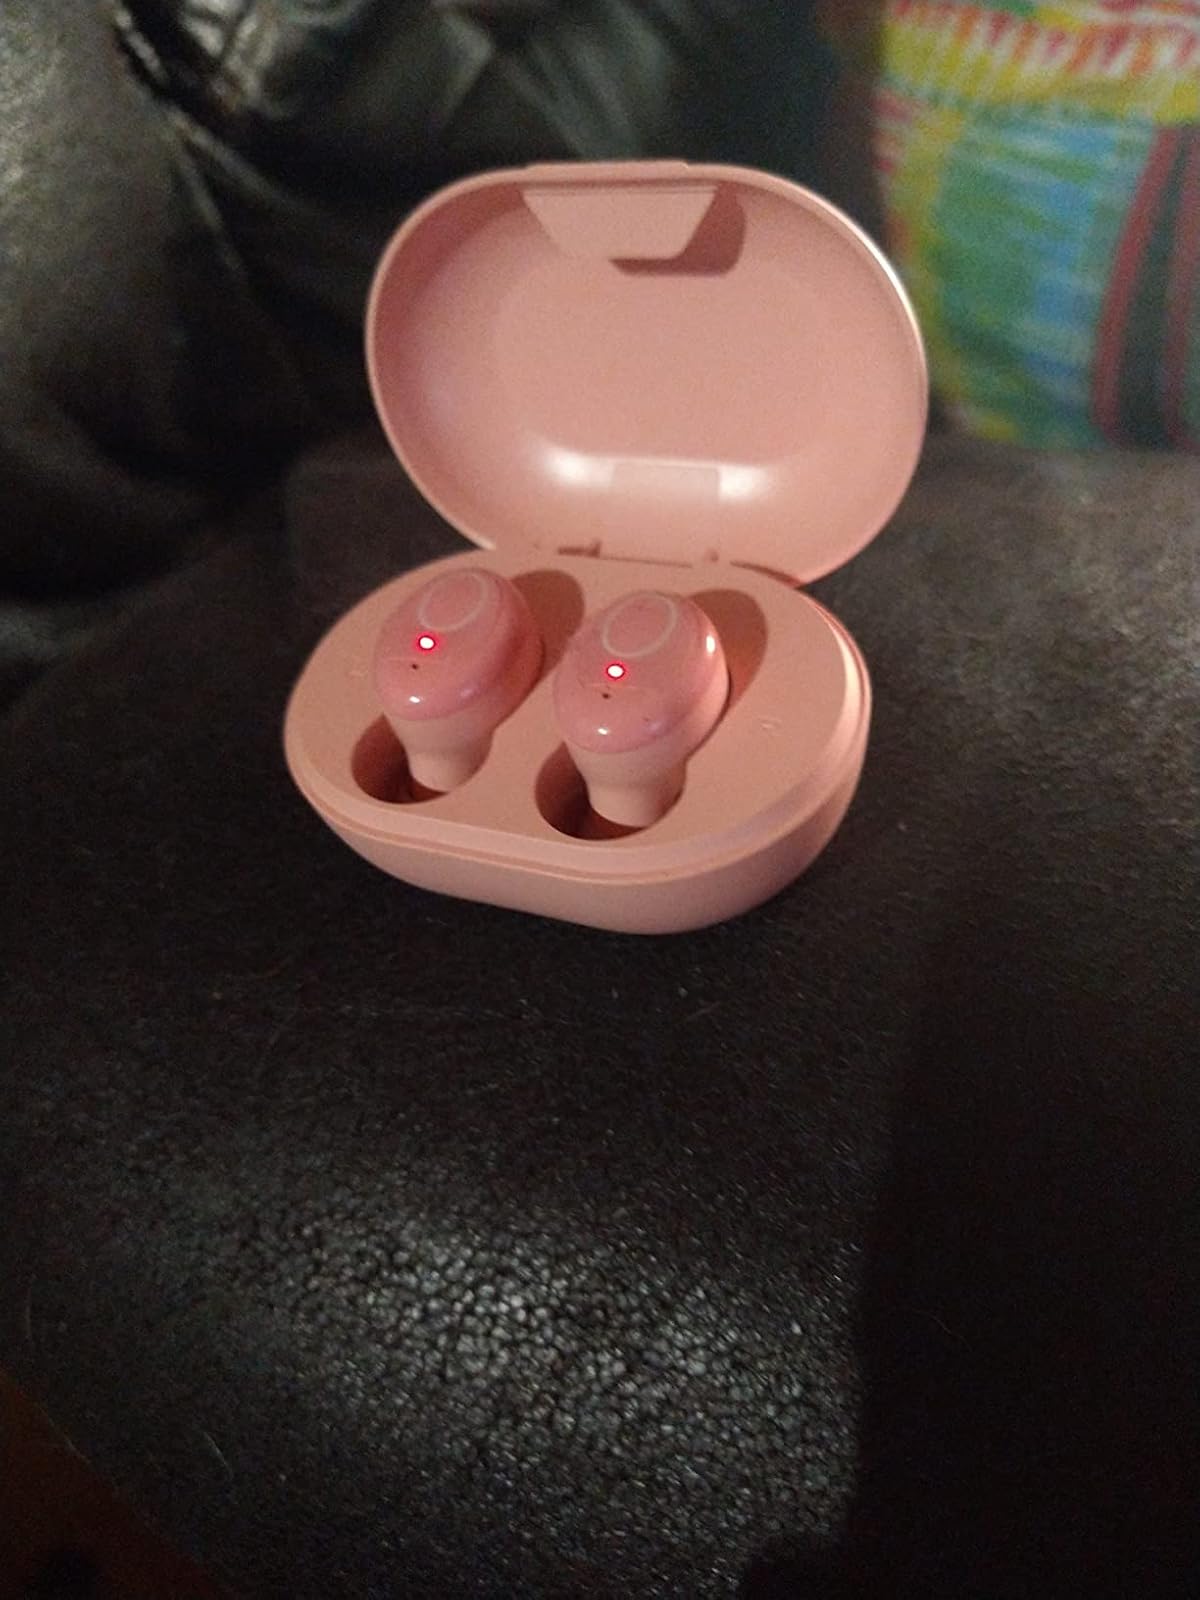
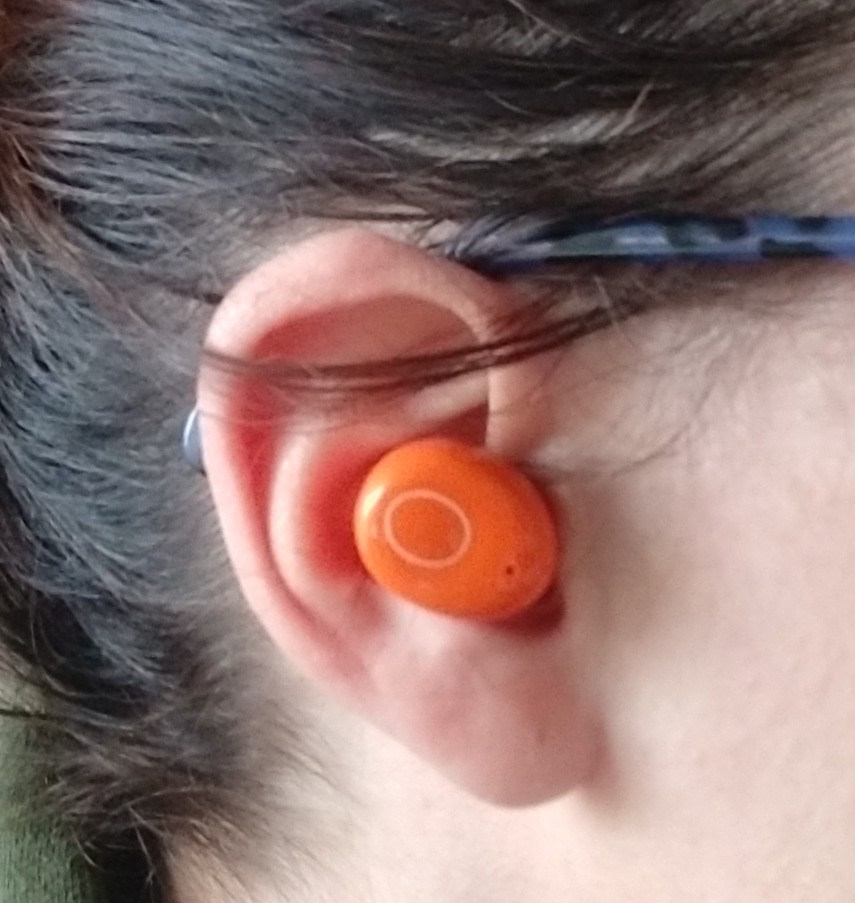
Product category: earbuds
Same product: no